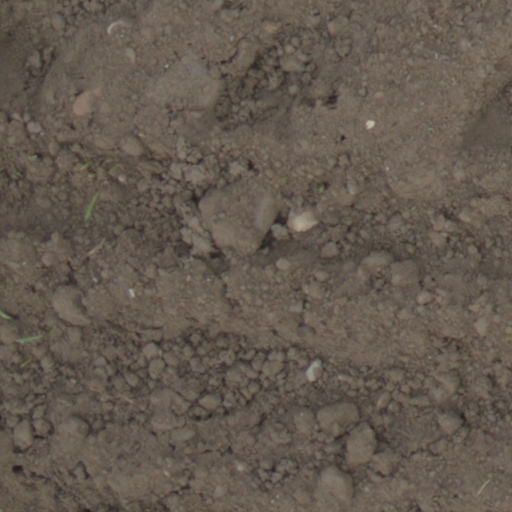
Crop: wheat